Paul Rogers (actor)

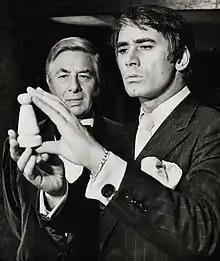
Paul Rogers (left) and Keith Baxter in the Broadway production of "Sleuth" (1971)

Paul Rogers (22 March 1917 – 6 October 2013) was an English actor of film, stage and television. He was the first winner of the BAFTA TV Award Best Actor in 1955 and won a Tony Award for Best Performance by a Leading Actor in a Play for "The Homecoming" in 1967.